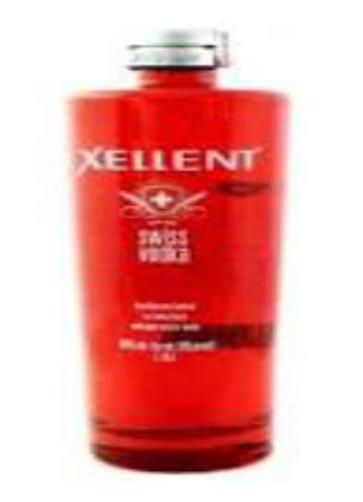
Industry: Necessities